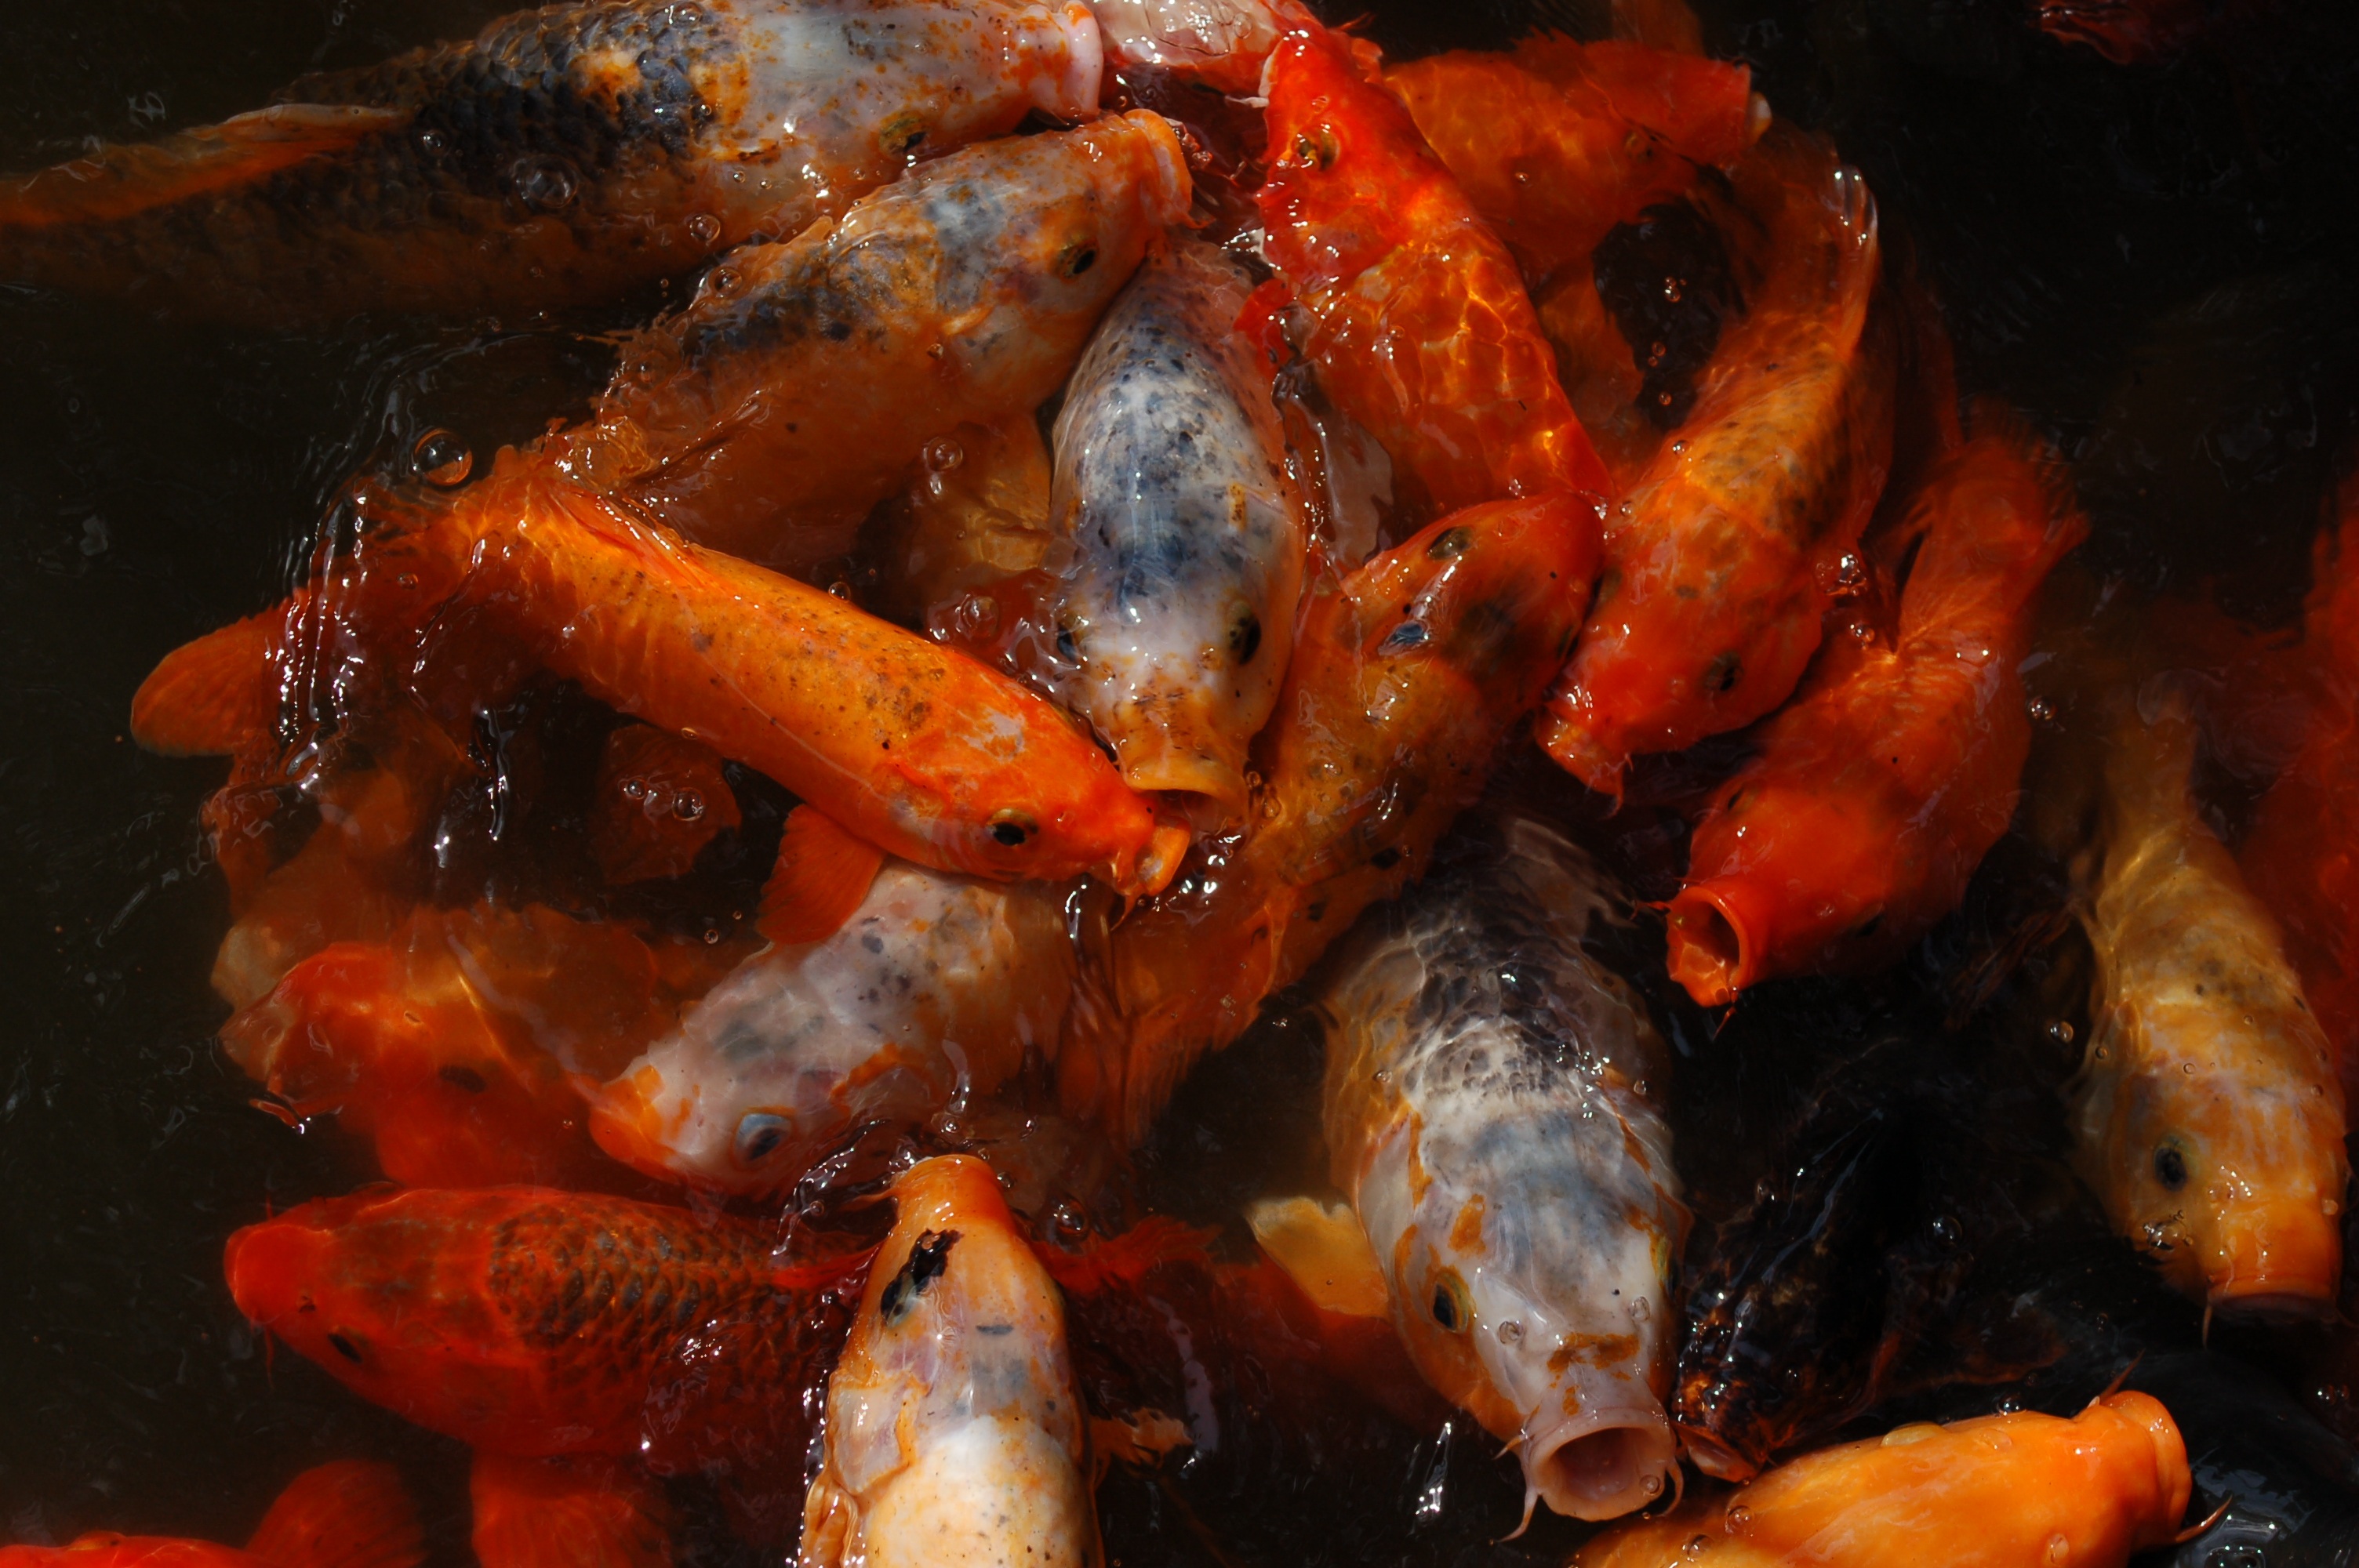
orange, dish, food, seafood, fish, cuisine, koi, tents